Ryan Hall (rugby league)

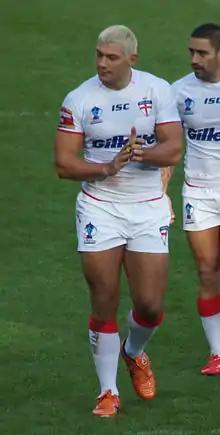
Hall while playing for England at the 2013 World Cup

In November 2014, Hall played in the 2014 Four Nations. He was England's top try scorer in the tournament, scoring three tries. He scored his fifth try in four test matches against Australia, and he scored a double against New Zealand.